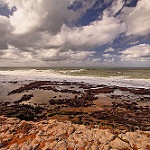
Label: sea